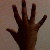
The image shows a hand gesture representing the number 5 in Indian Sign Language.